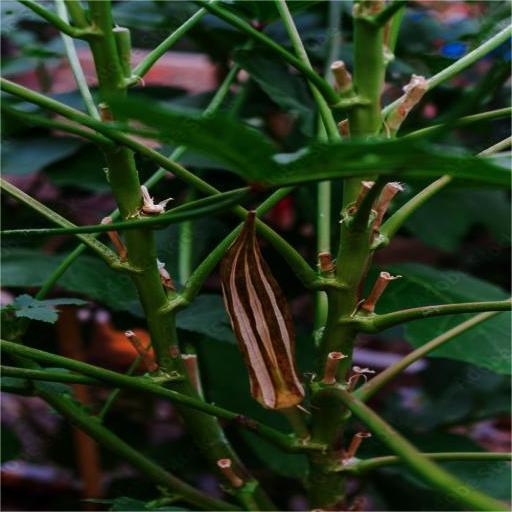
Label: Over-mature